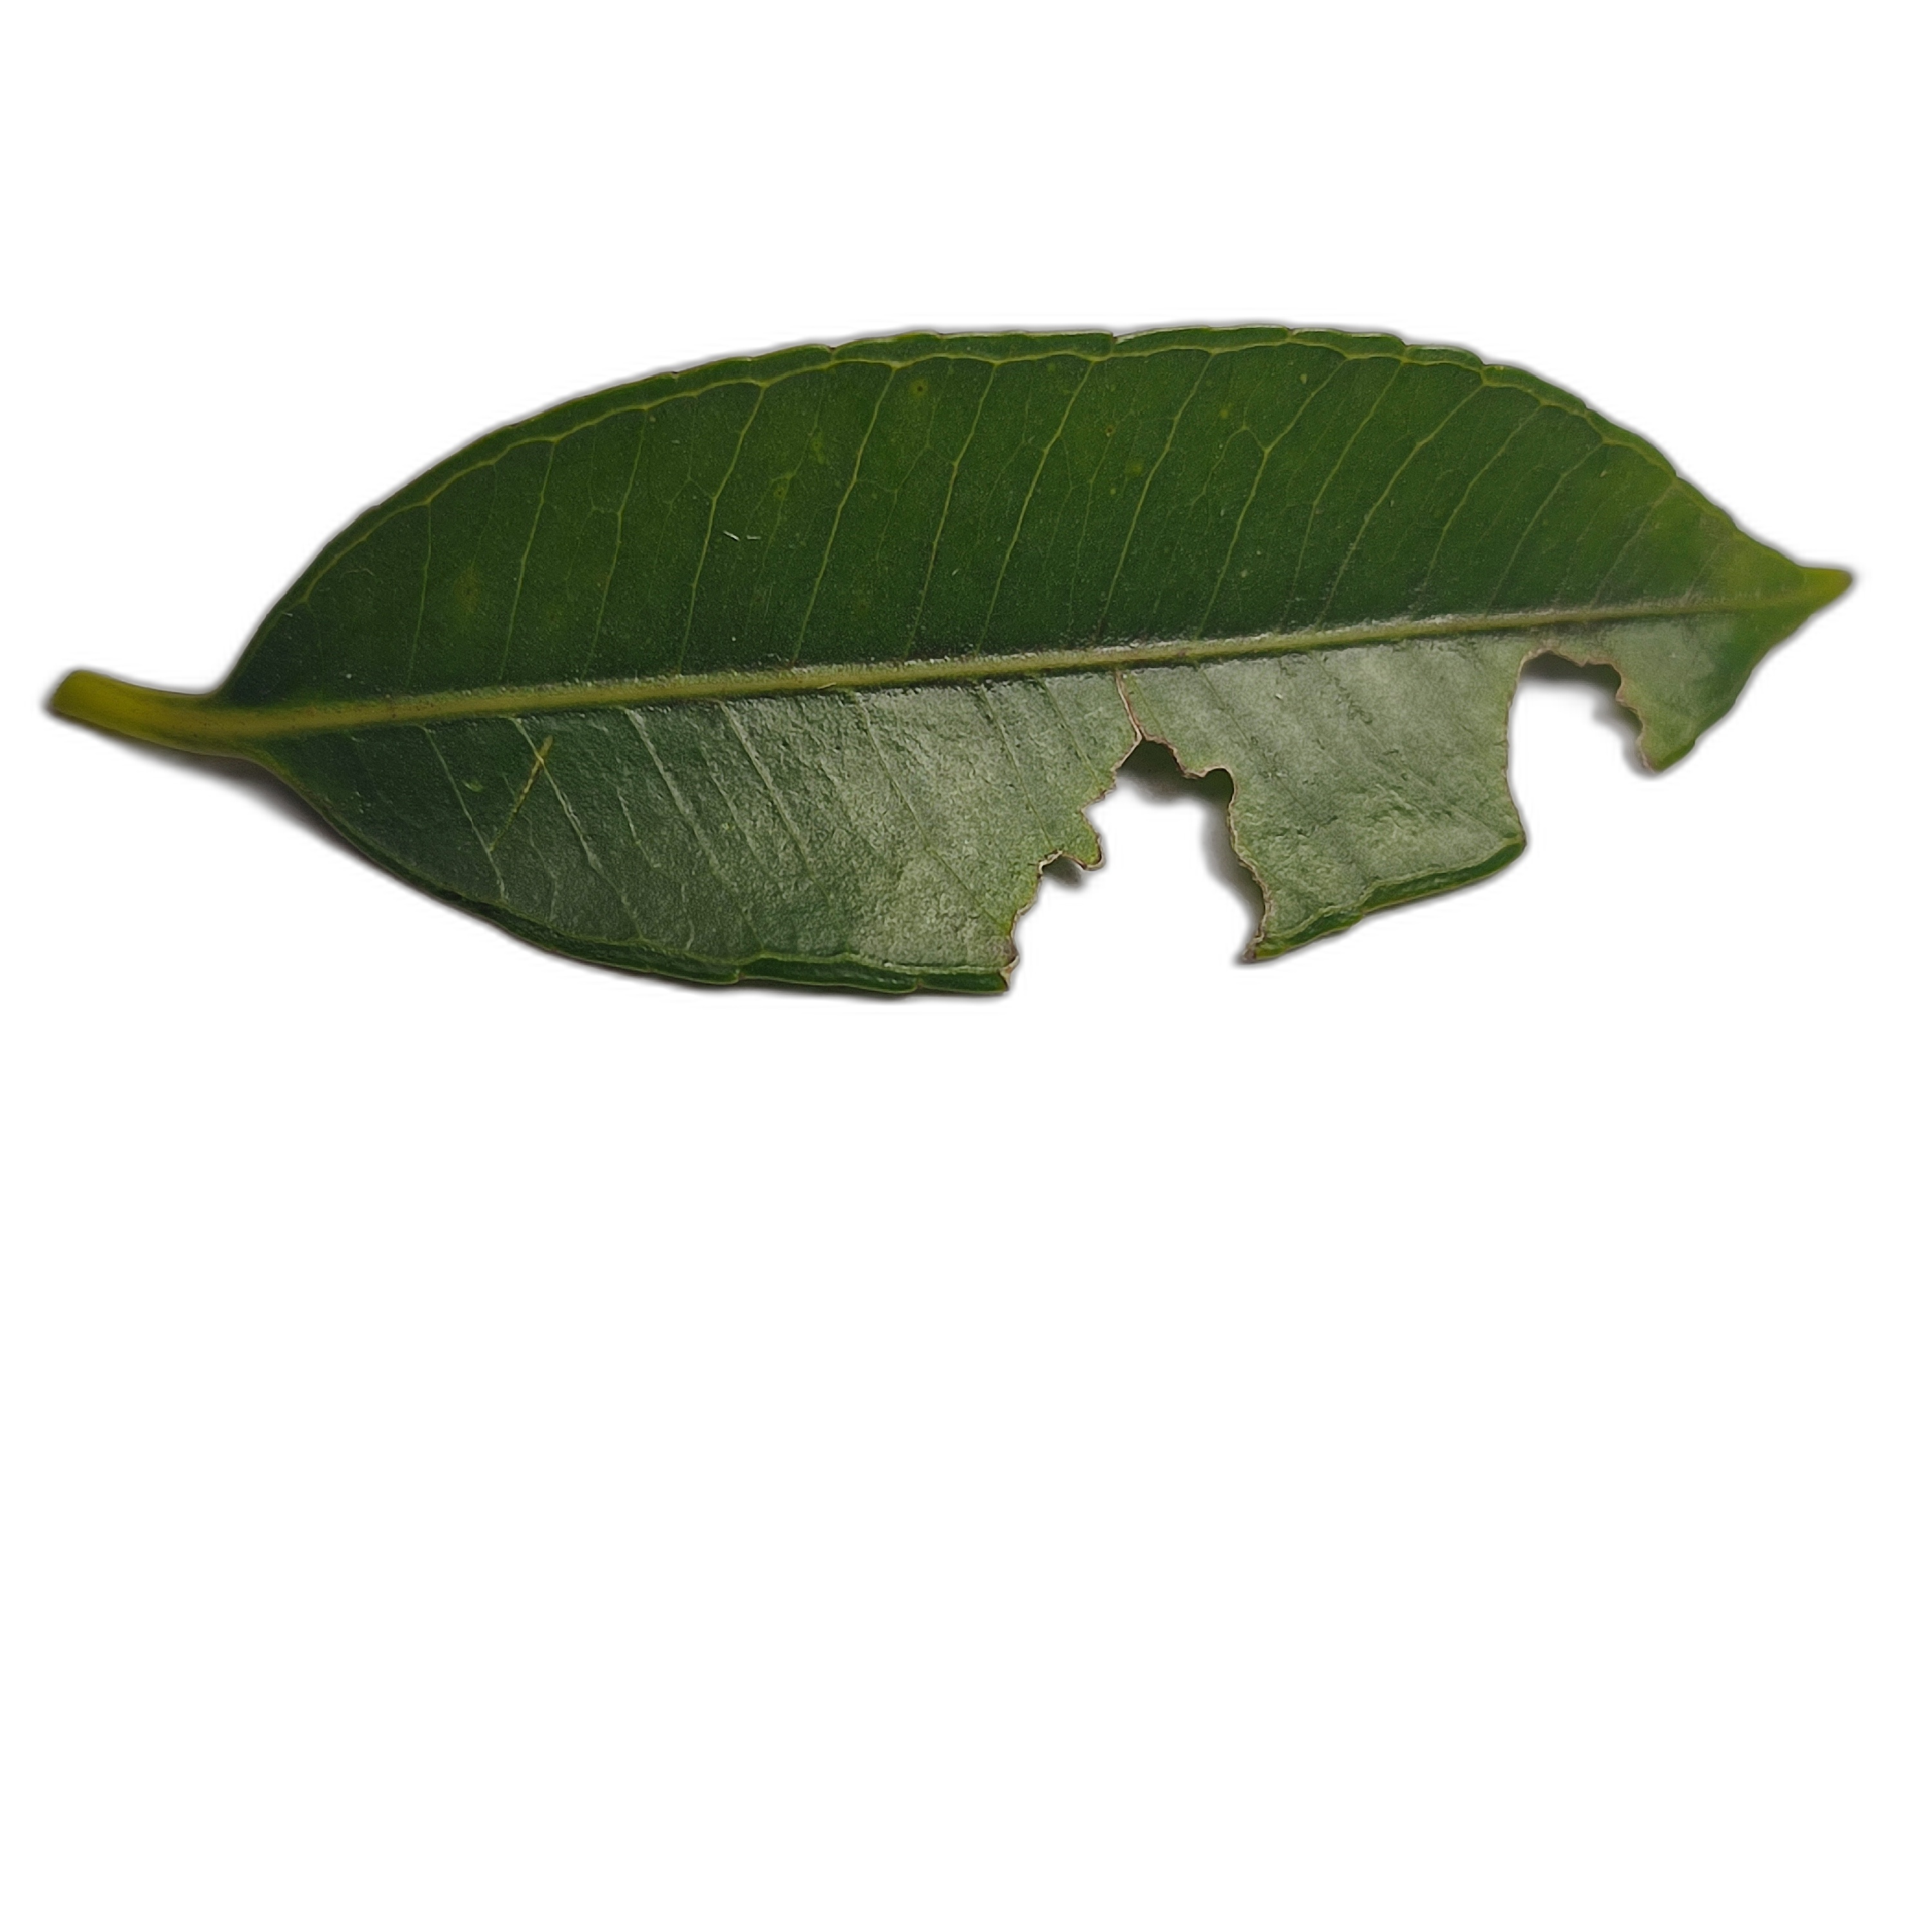
Label: not_healthy